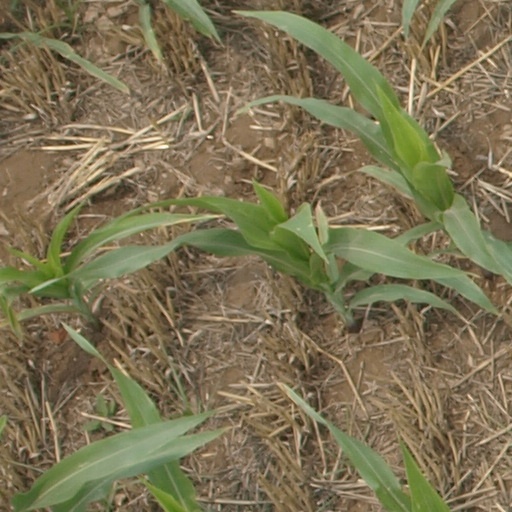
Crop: maize; corn